Can-Can (film)

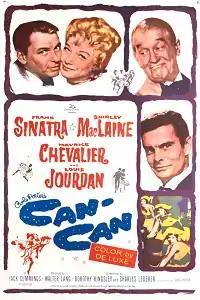
Theatrical release poster

Can-Can is a 1960 American musical film made by Suffolk-Cummings productions and distributed by 20th Century-Fox. It was directed by Walter Lang, produced by Jack Cummings and Saul Chaplin. The screenplay was written by Dorothy Kingsley and Charles Lederer, loosely based on the musical play by Abe Burrows. The music and lyrics were written by Cole Porter for the play, but for the film, some songs were replaced by those from earlier Porter musicals. Art direction was handled by Jack Martin Smith and Lyle R. Wheeler, costume design by Irene Sharaff and dance staging by Hermes Pan. The film was photographed in Todd-AO. Although performing well on initial release, it failed to recoup its production costs from its domestic receipts.